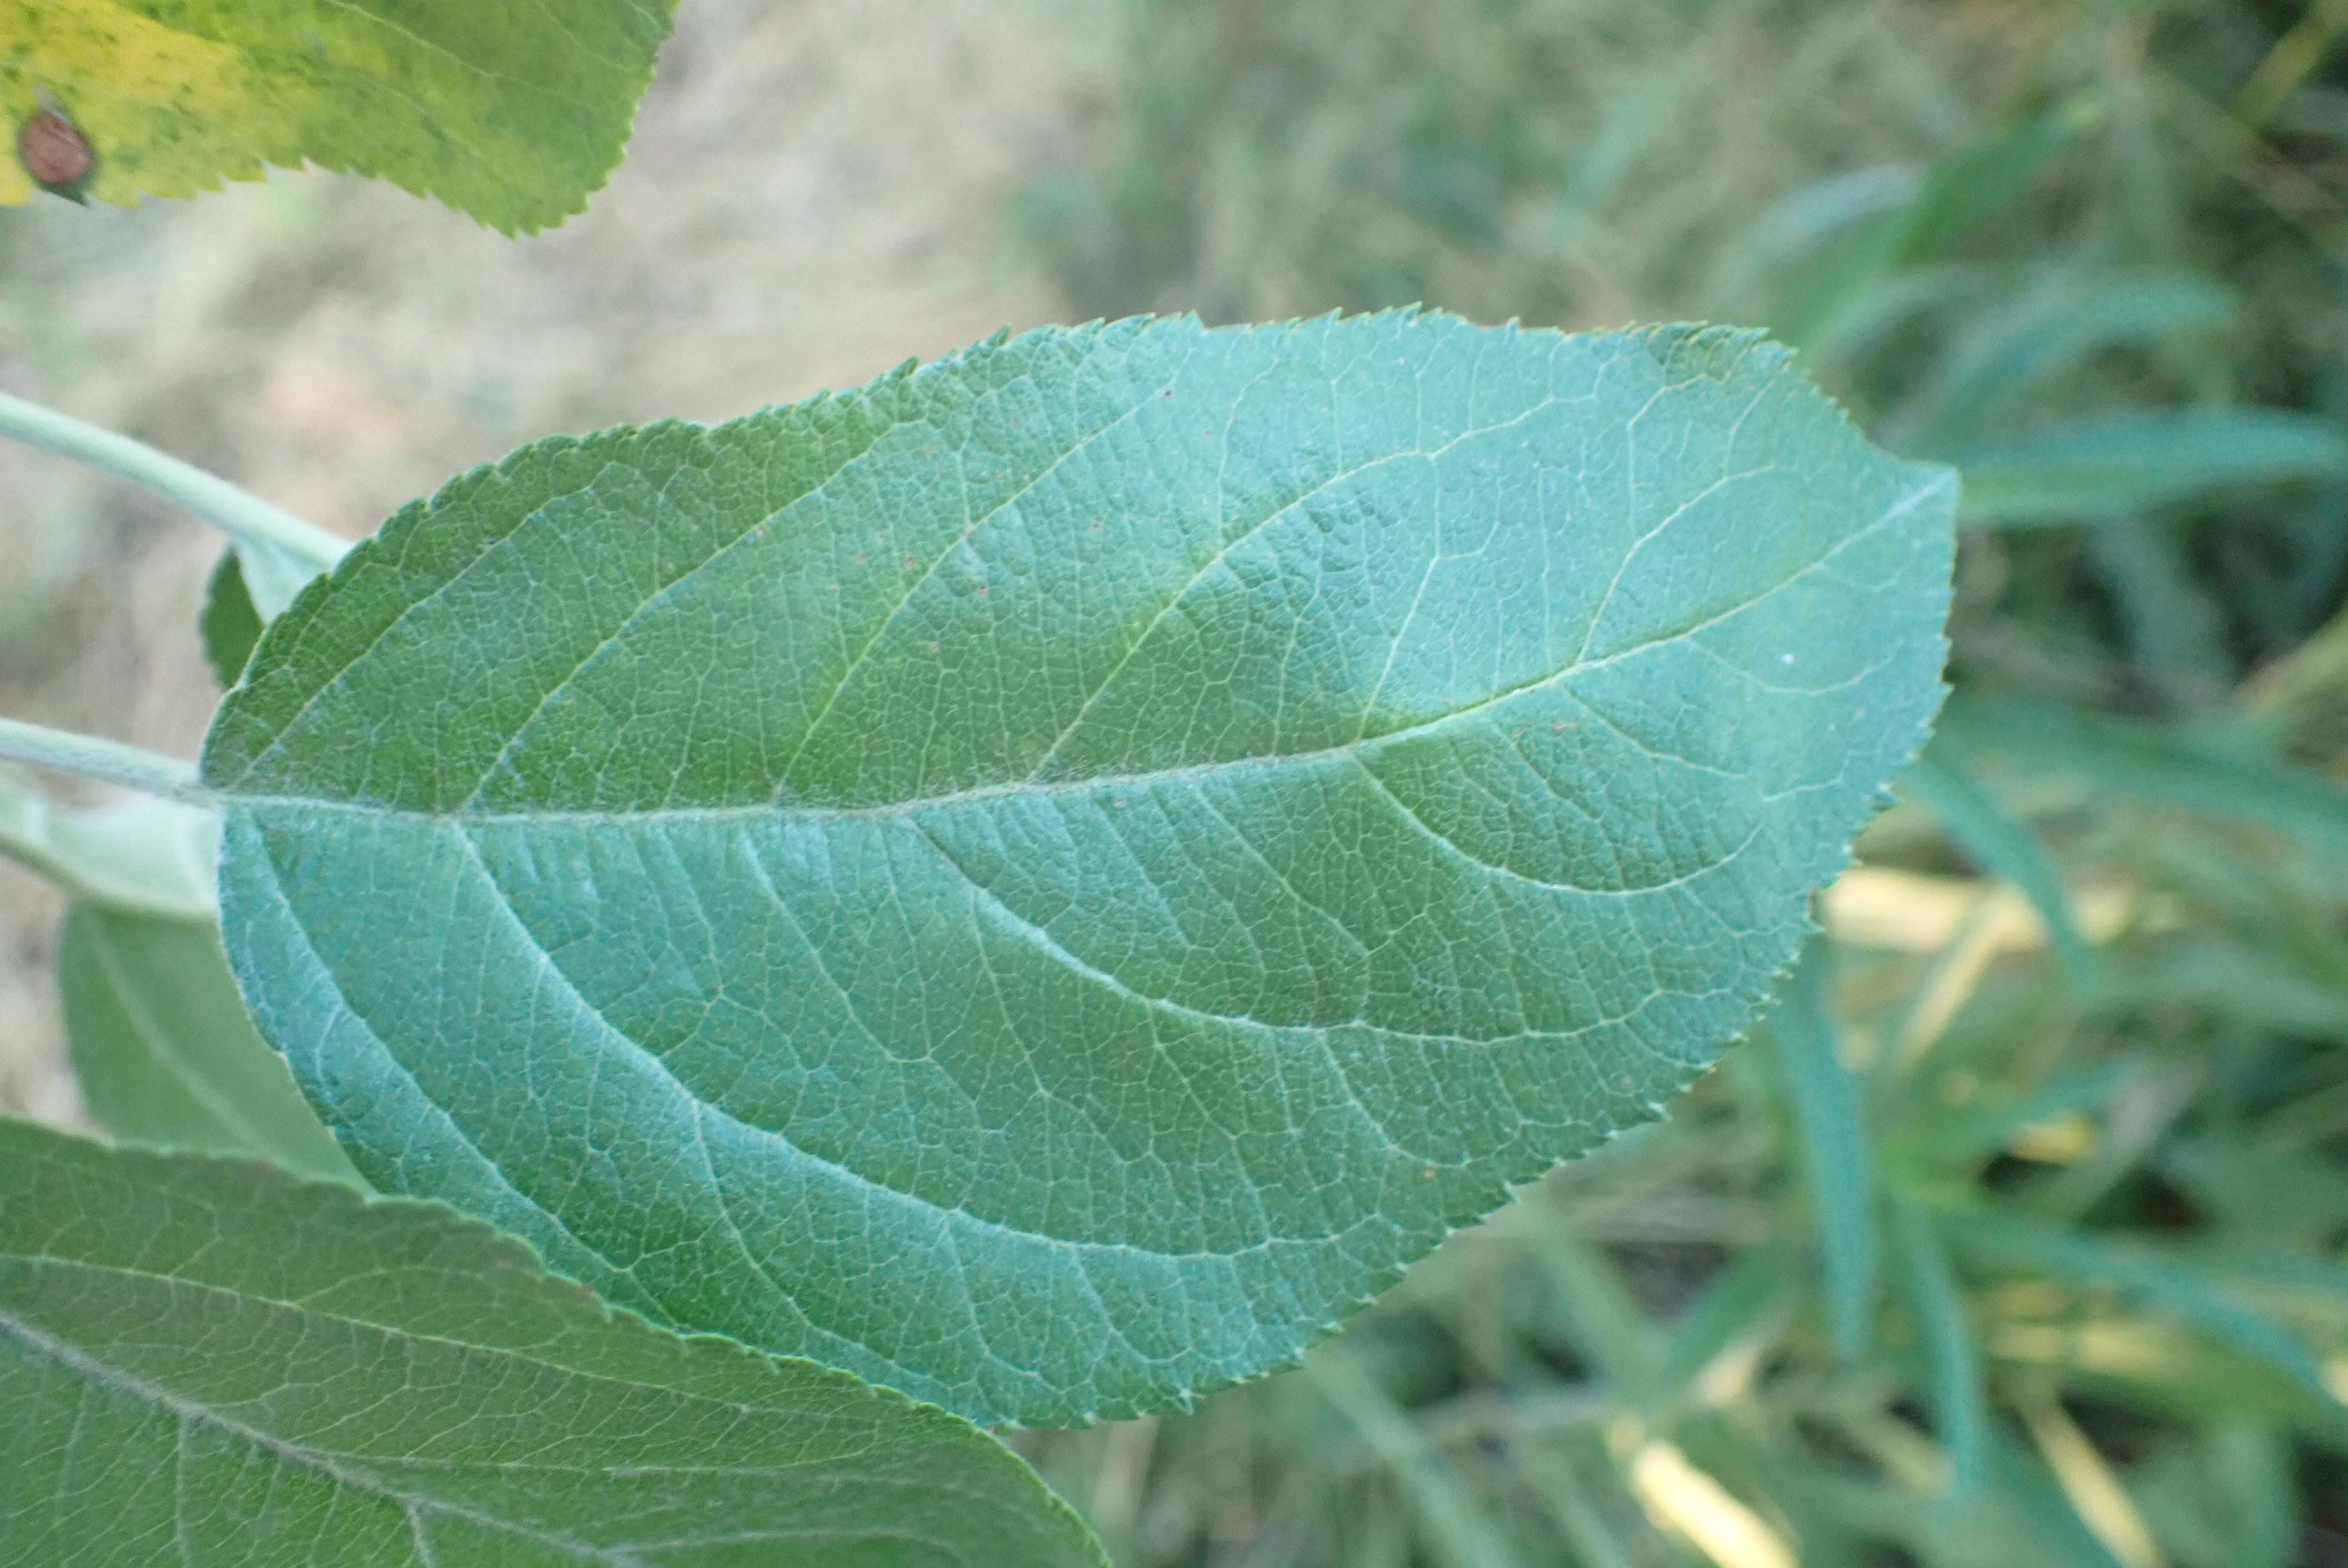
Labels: healthy